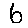
Label: 6